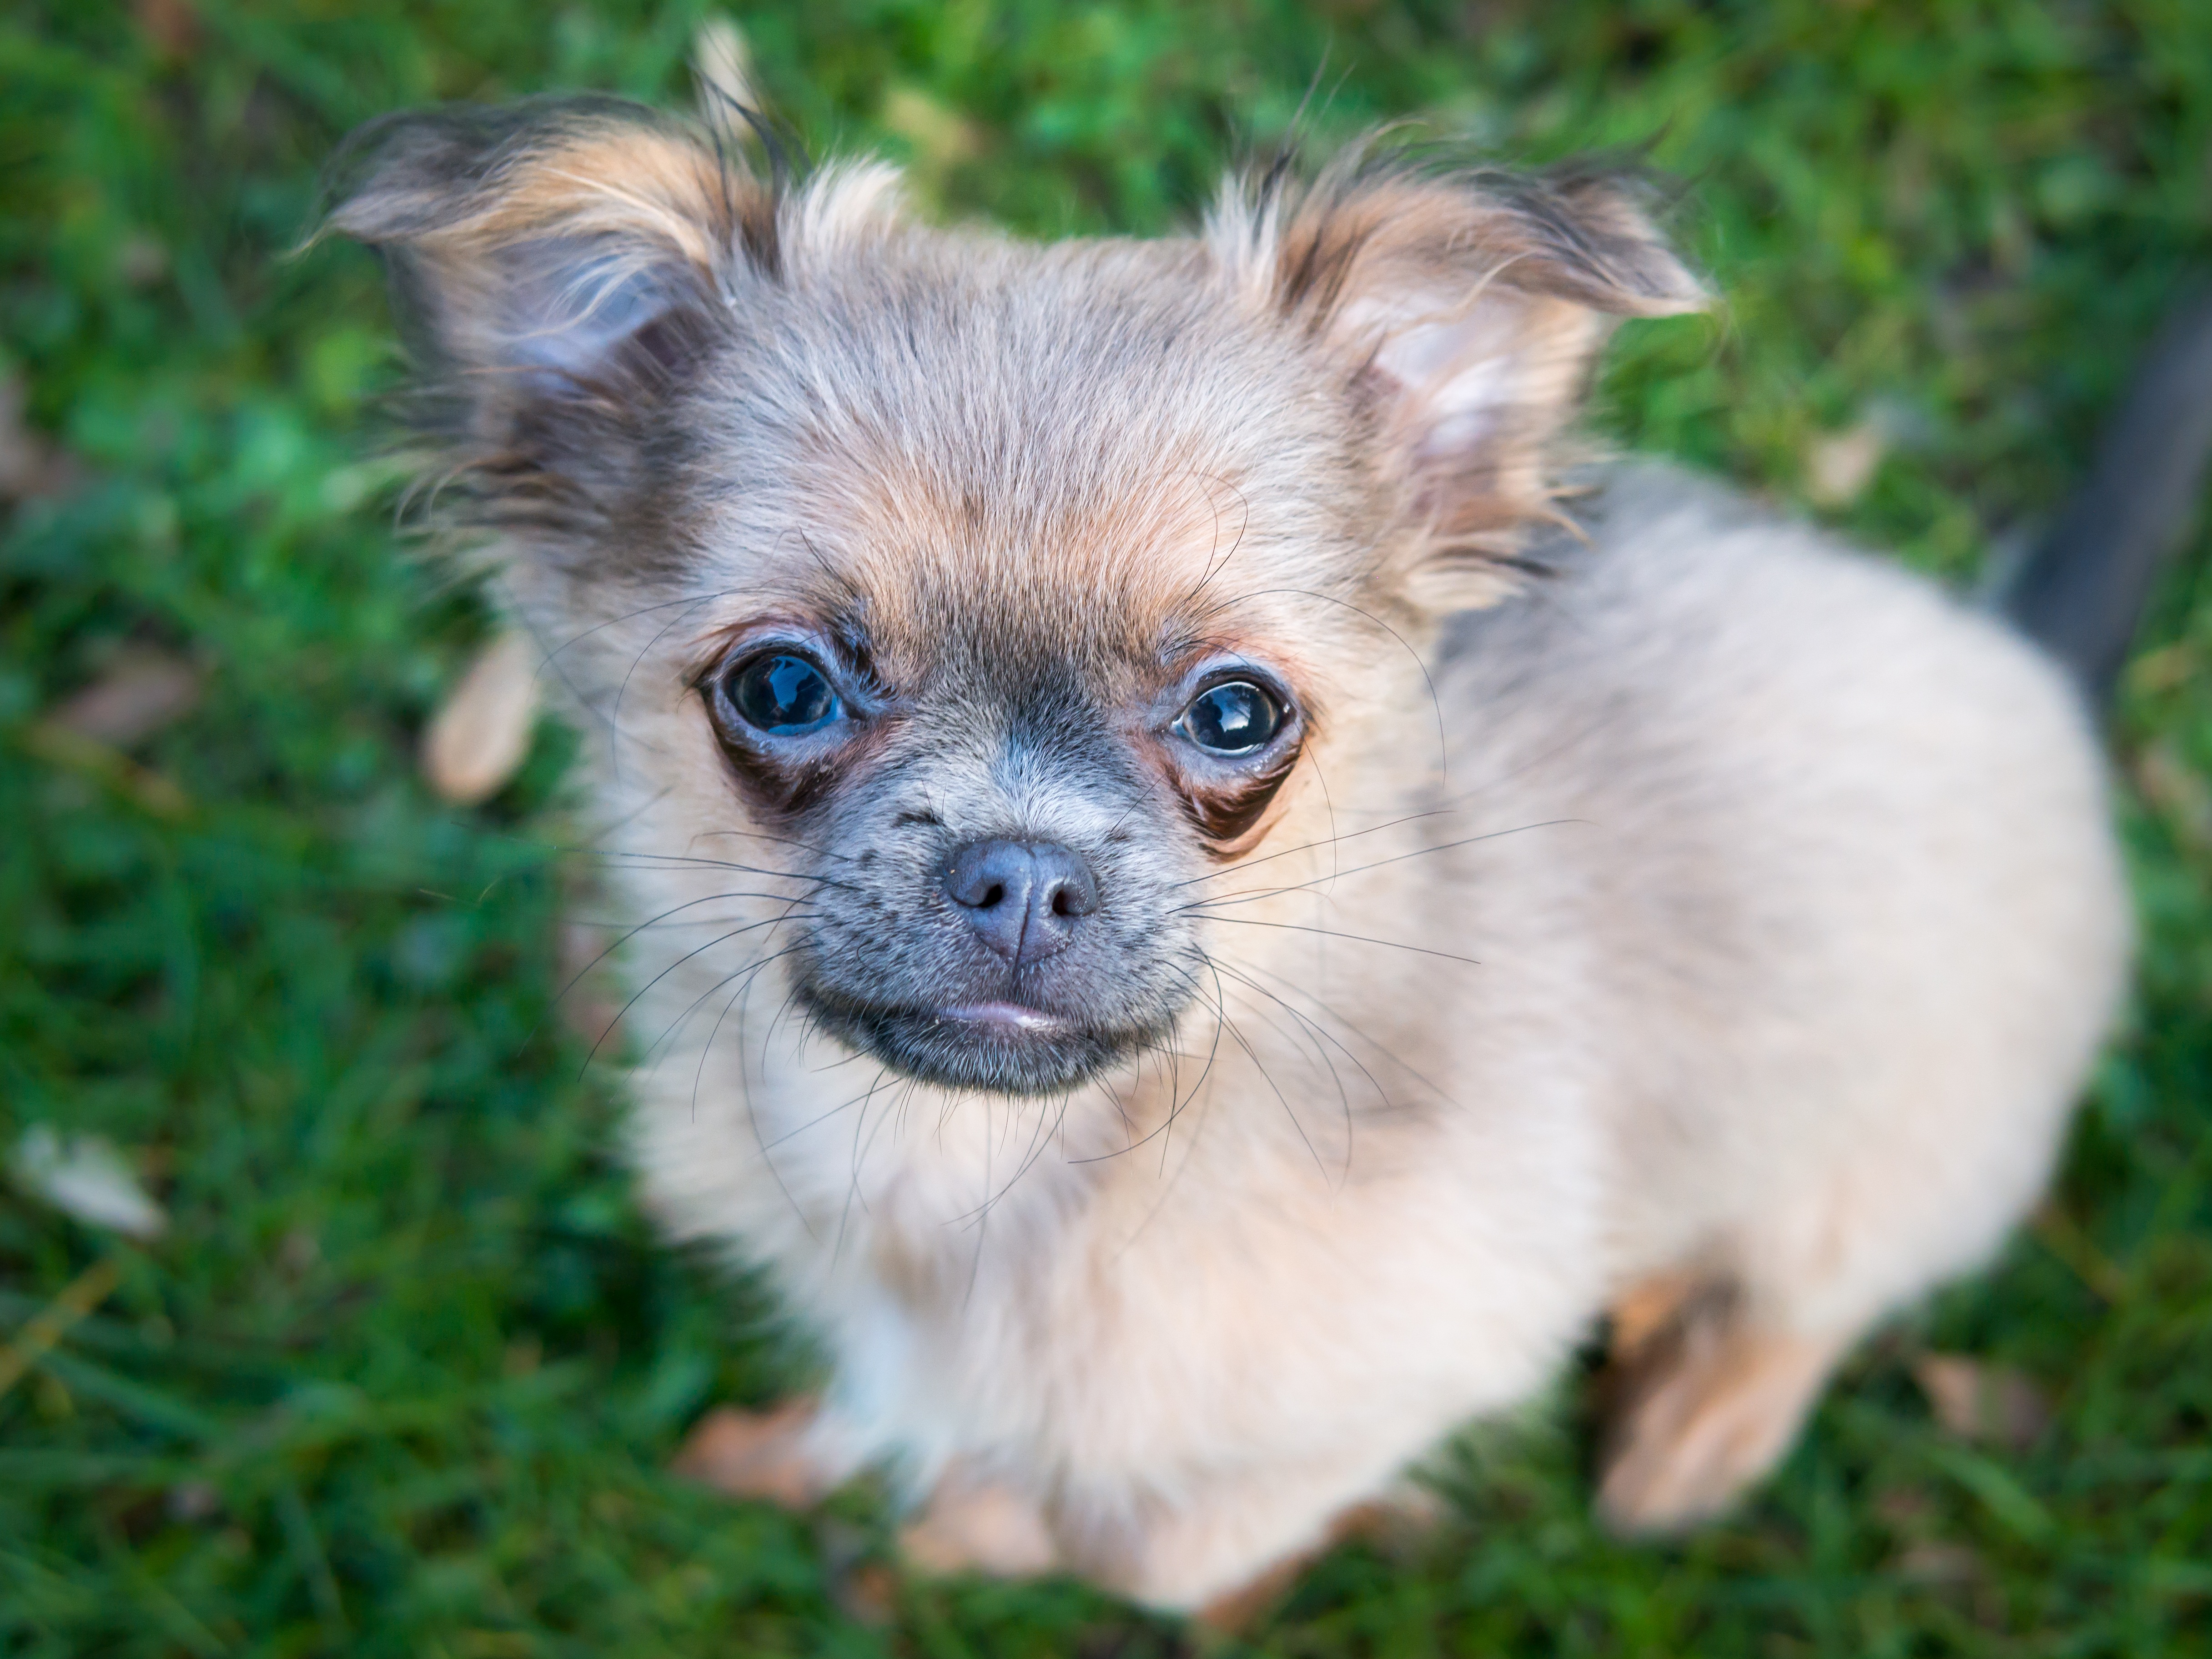
watch, view, puppy, dog, cute, portrait, young, small, mammal, baby, face, eyes, look, vertebrate, chihuahua, dog breed, young dog, small dog, chiwawa, dog like mammal, carnivoran, dog breed group, german spitz, german spitz klein, tibetan spaniel